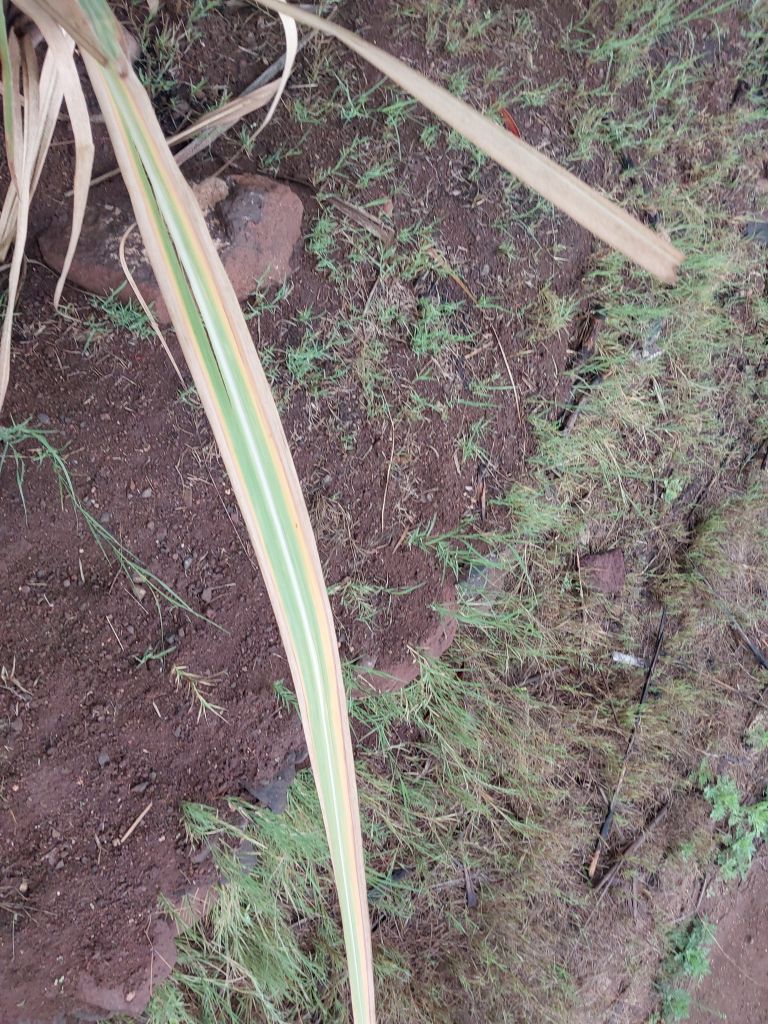
Label: Yellow Leaf